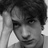
Emotion: sad